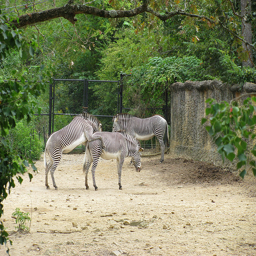
Two standing zebras and one mounting zebra outside within an enclosure.
A zebra is trying to mount another one
a group of zebras standing around by a fence
A zebra puts his front feet on another zebra in a dirt area.
A group of zebras standing in the dirt.